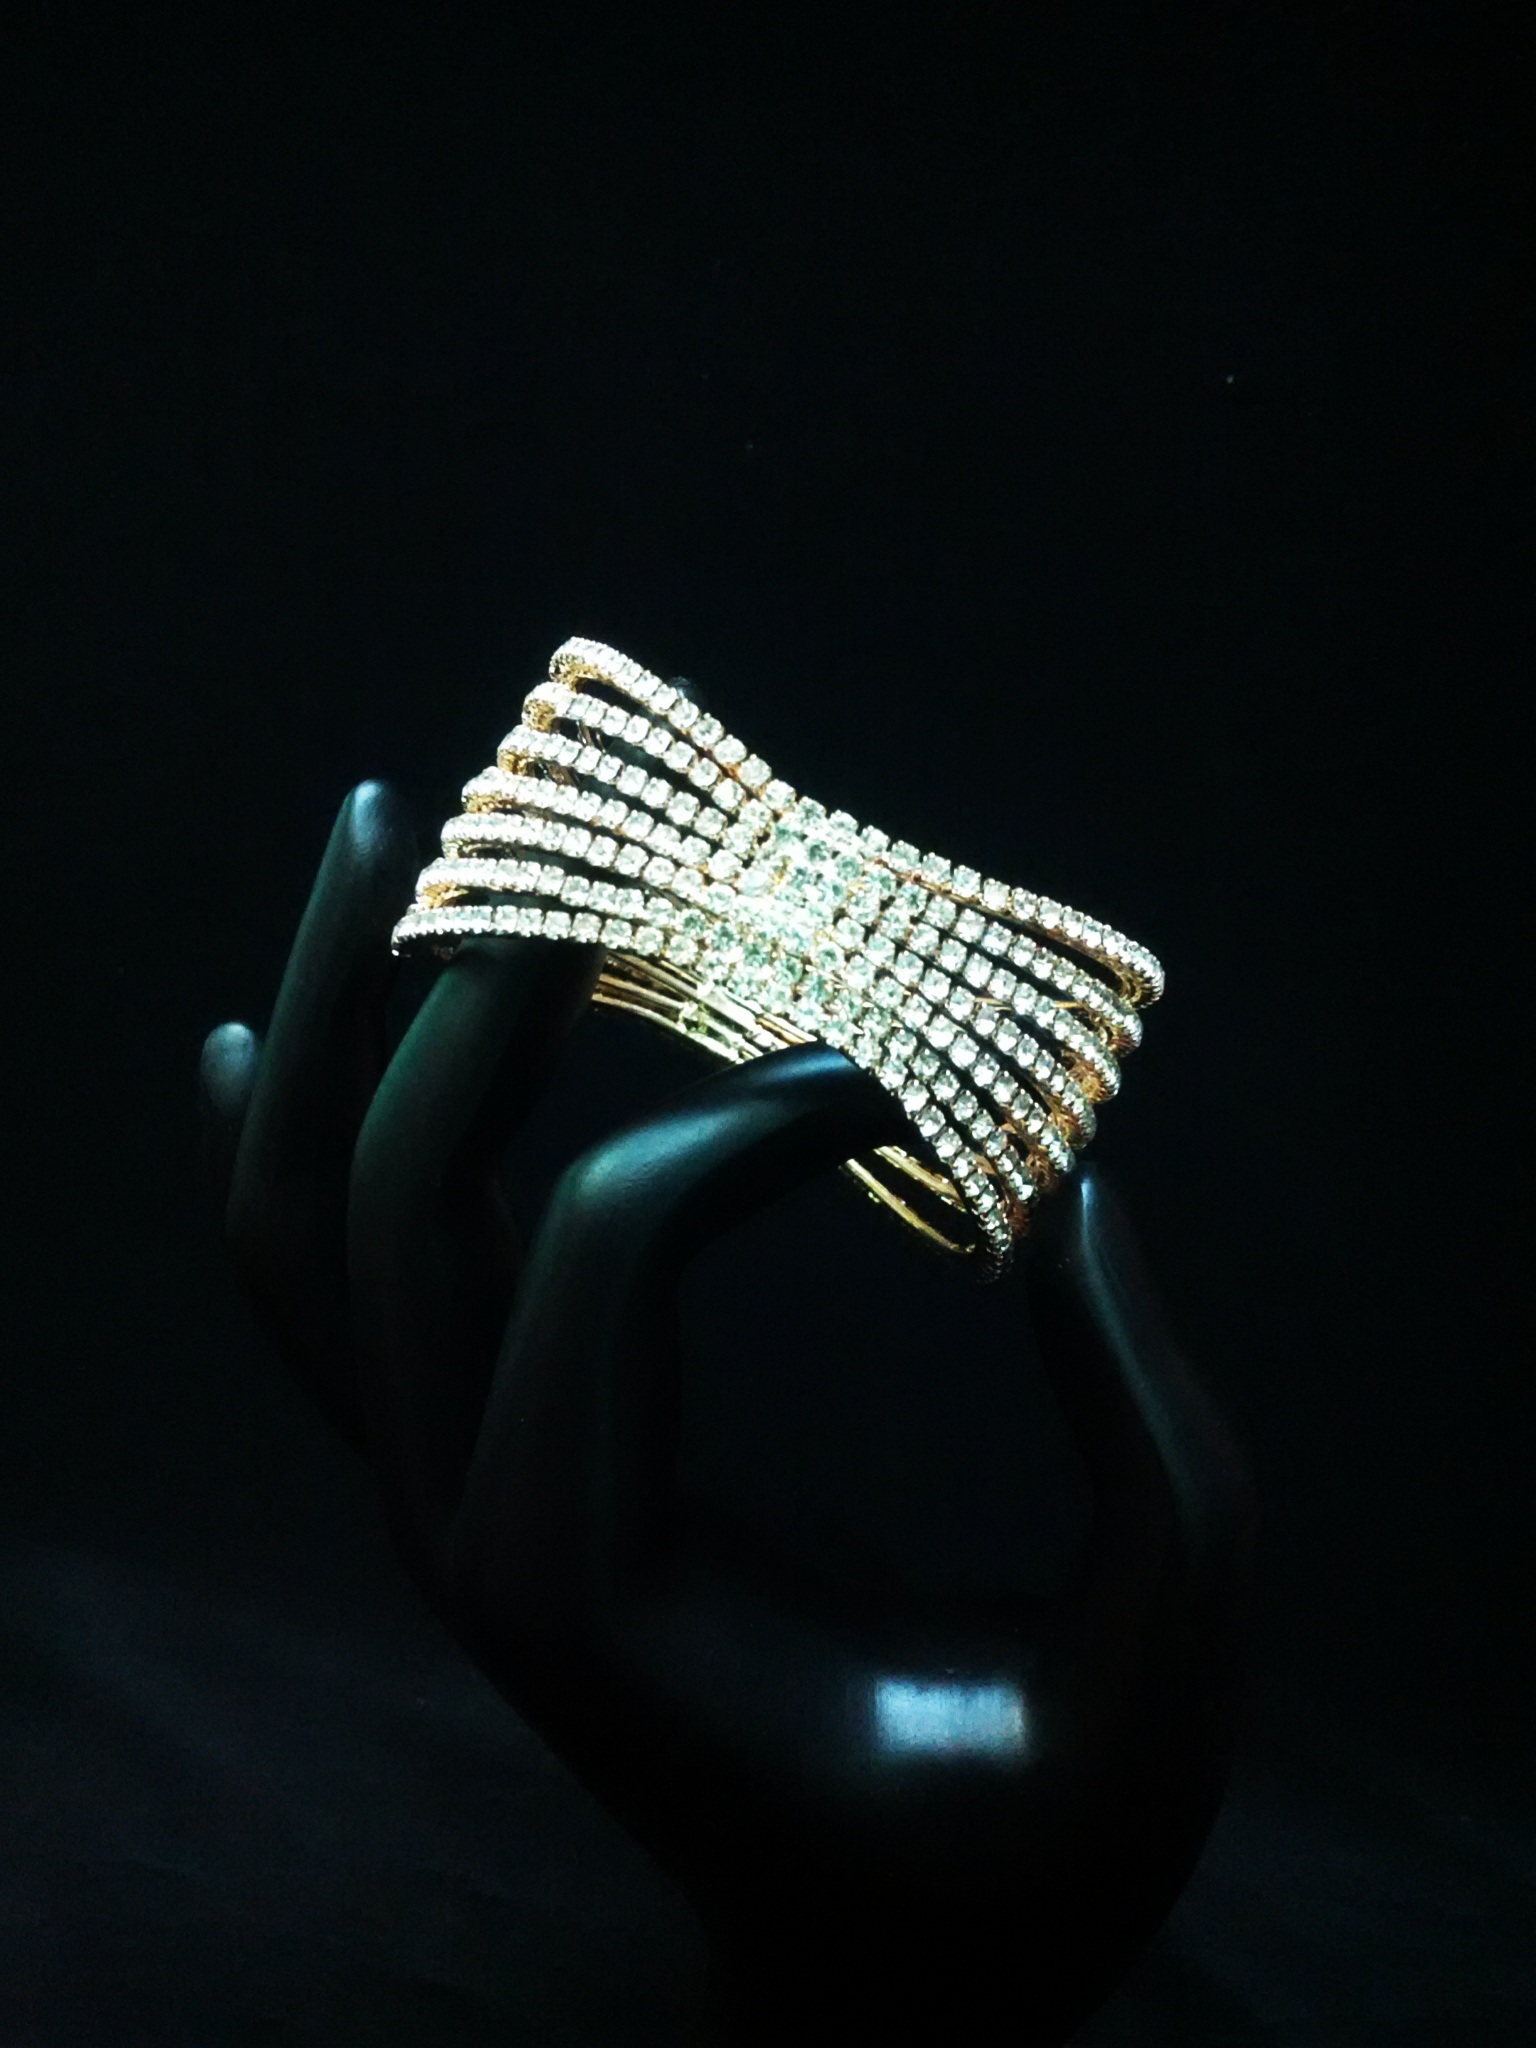
hand, woman, ring, fashion, jewelry, jewellery, earrings, accessories, gemstone, fashion accessory, bling bling